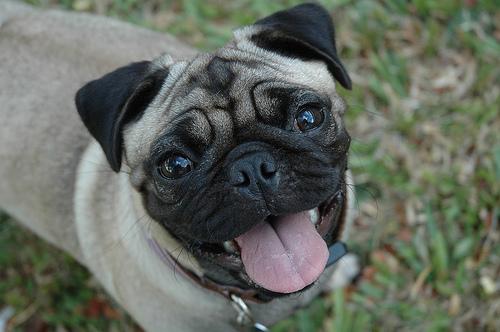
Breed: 798-n000130-pug